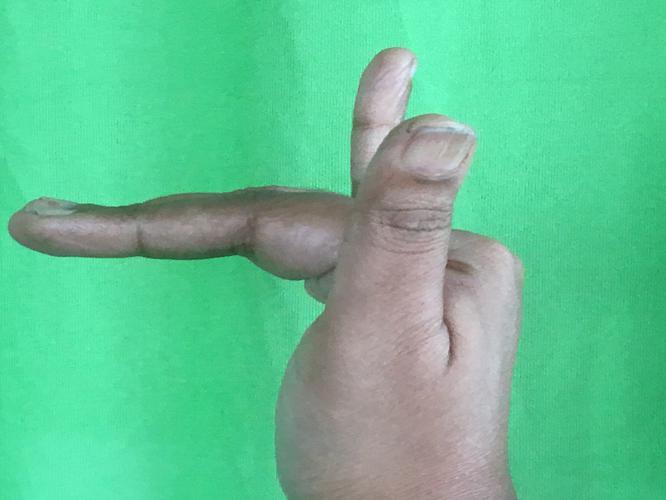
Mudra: Mrigasirsha
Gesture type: single_hand